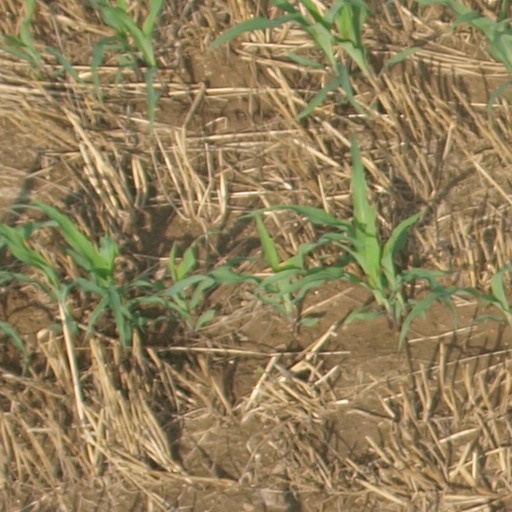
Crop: maize; corn